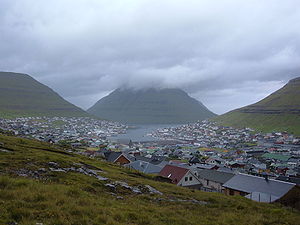
Kommuner på Færøerne / Kommunerne
Klaksvík.